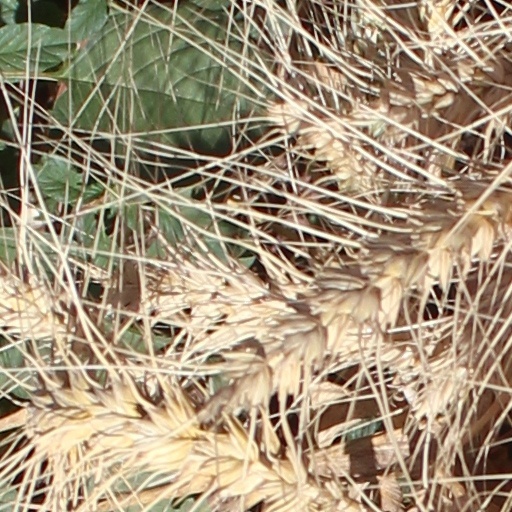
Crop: wheat